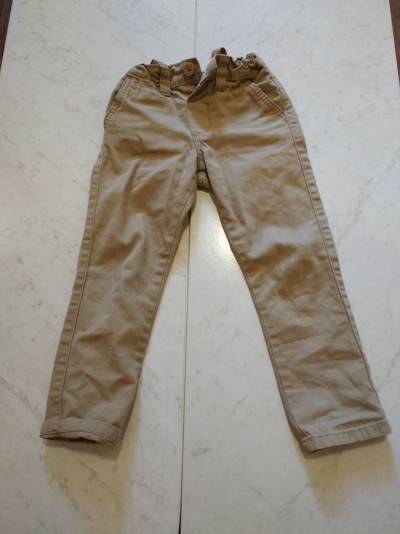
Waste category: clothes